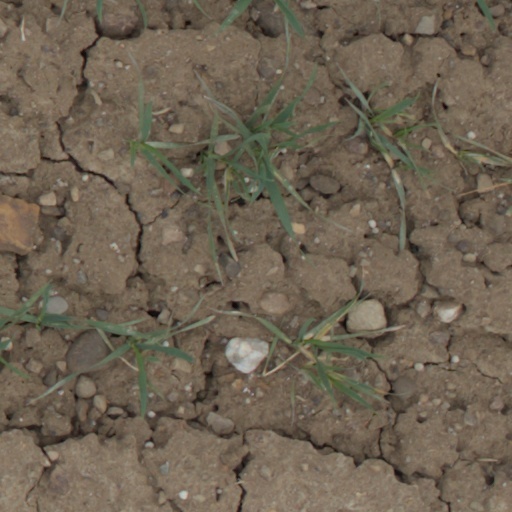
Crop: wheat